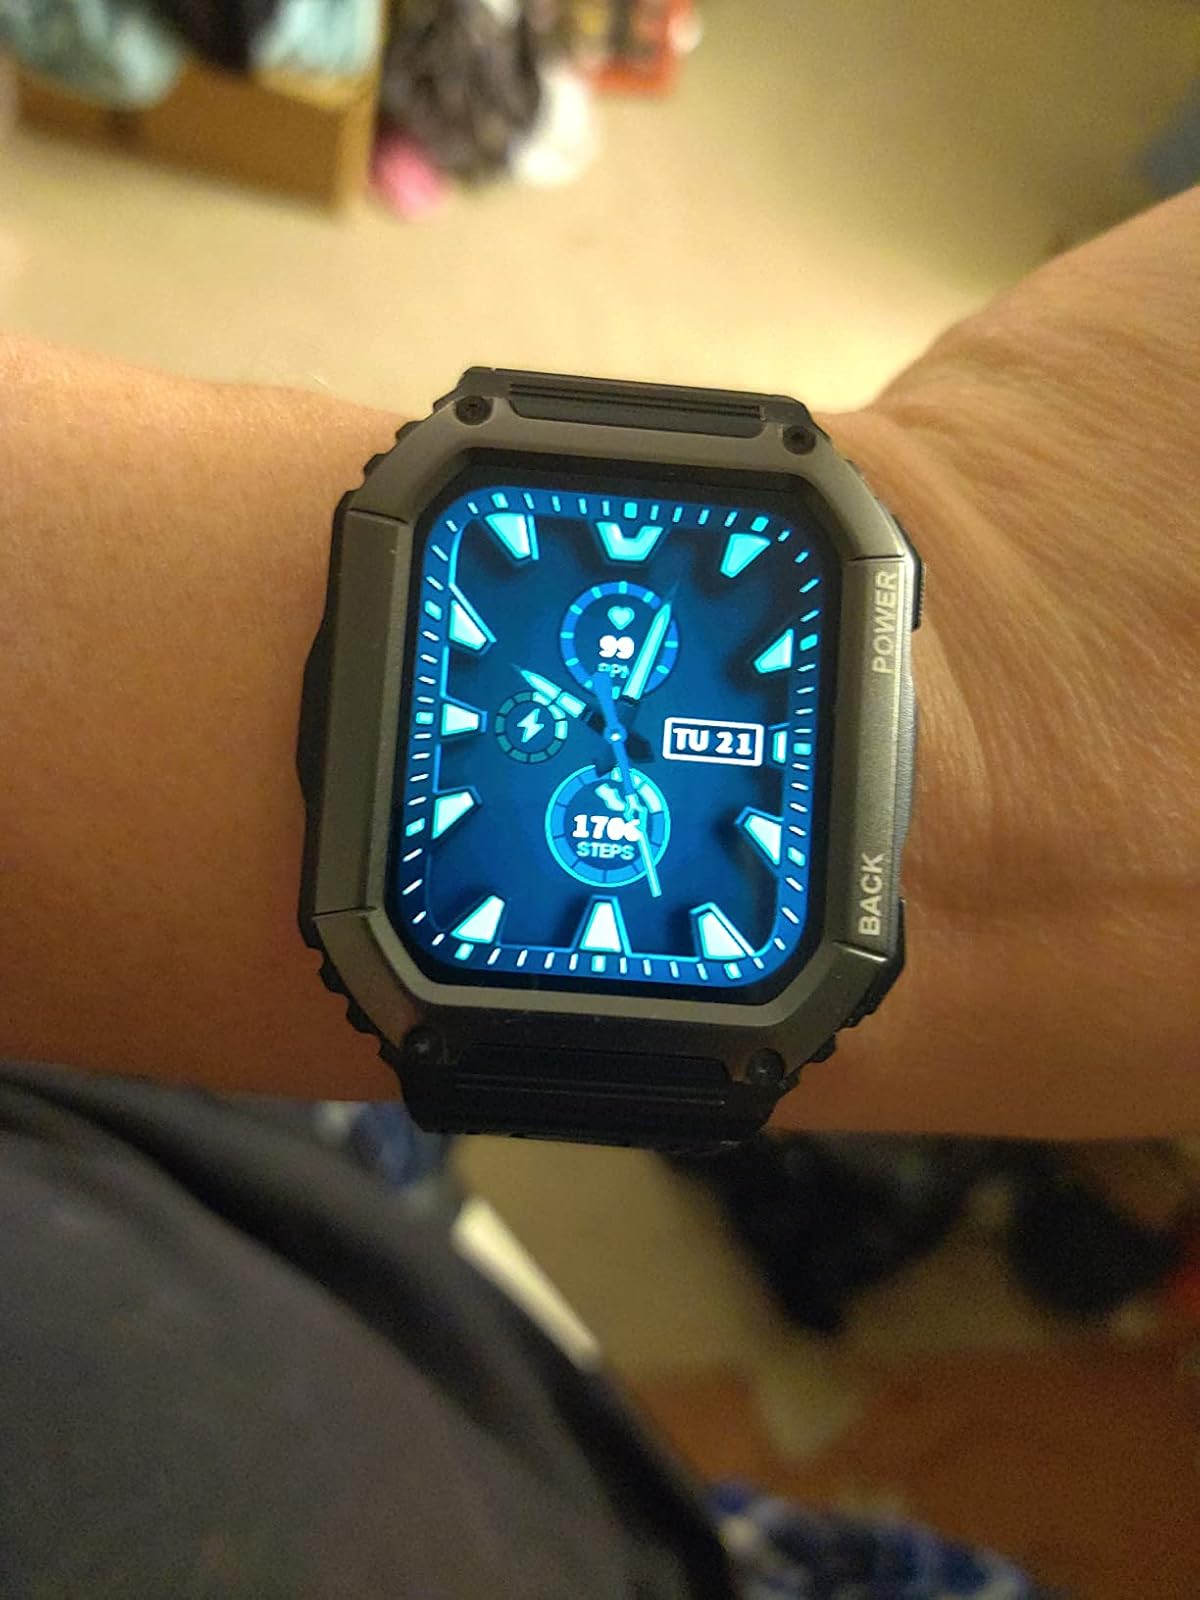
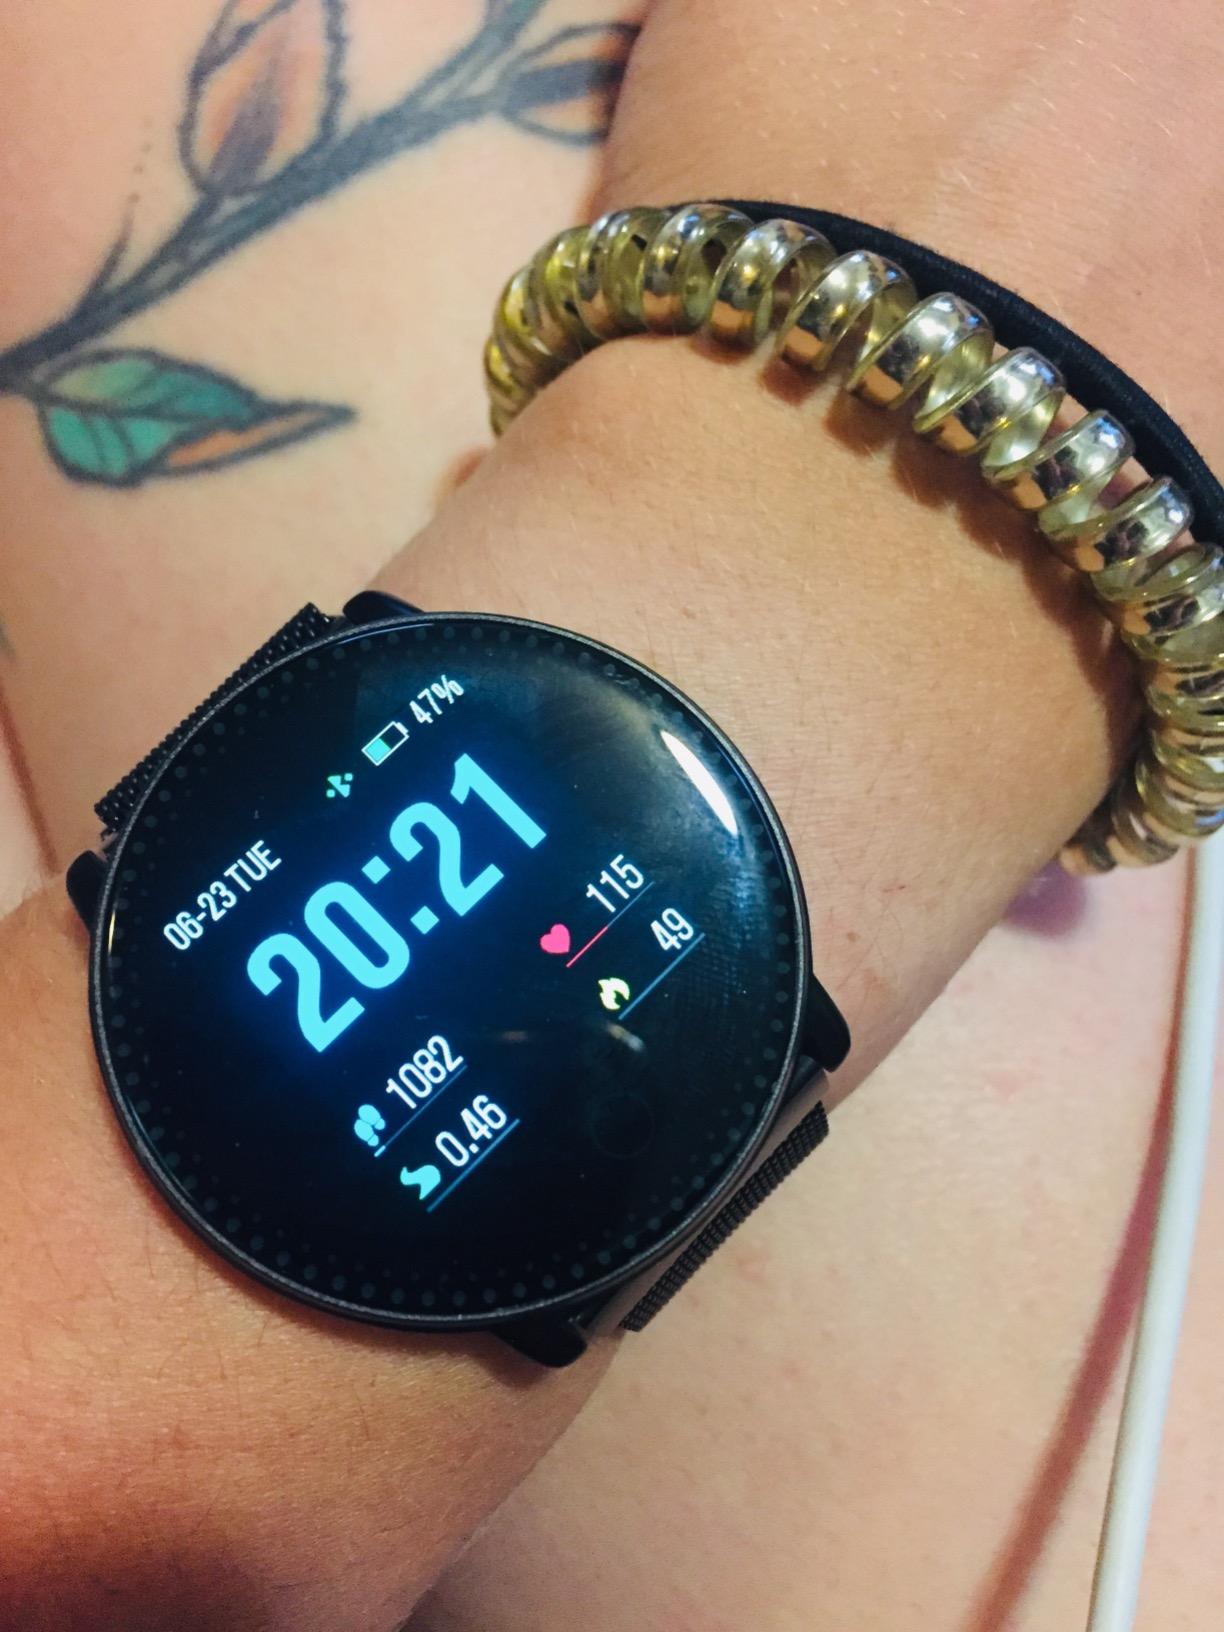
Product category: smartwatch
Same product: no